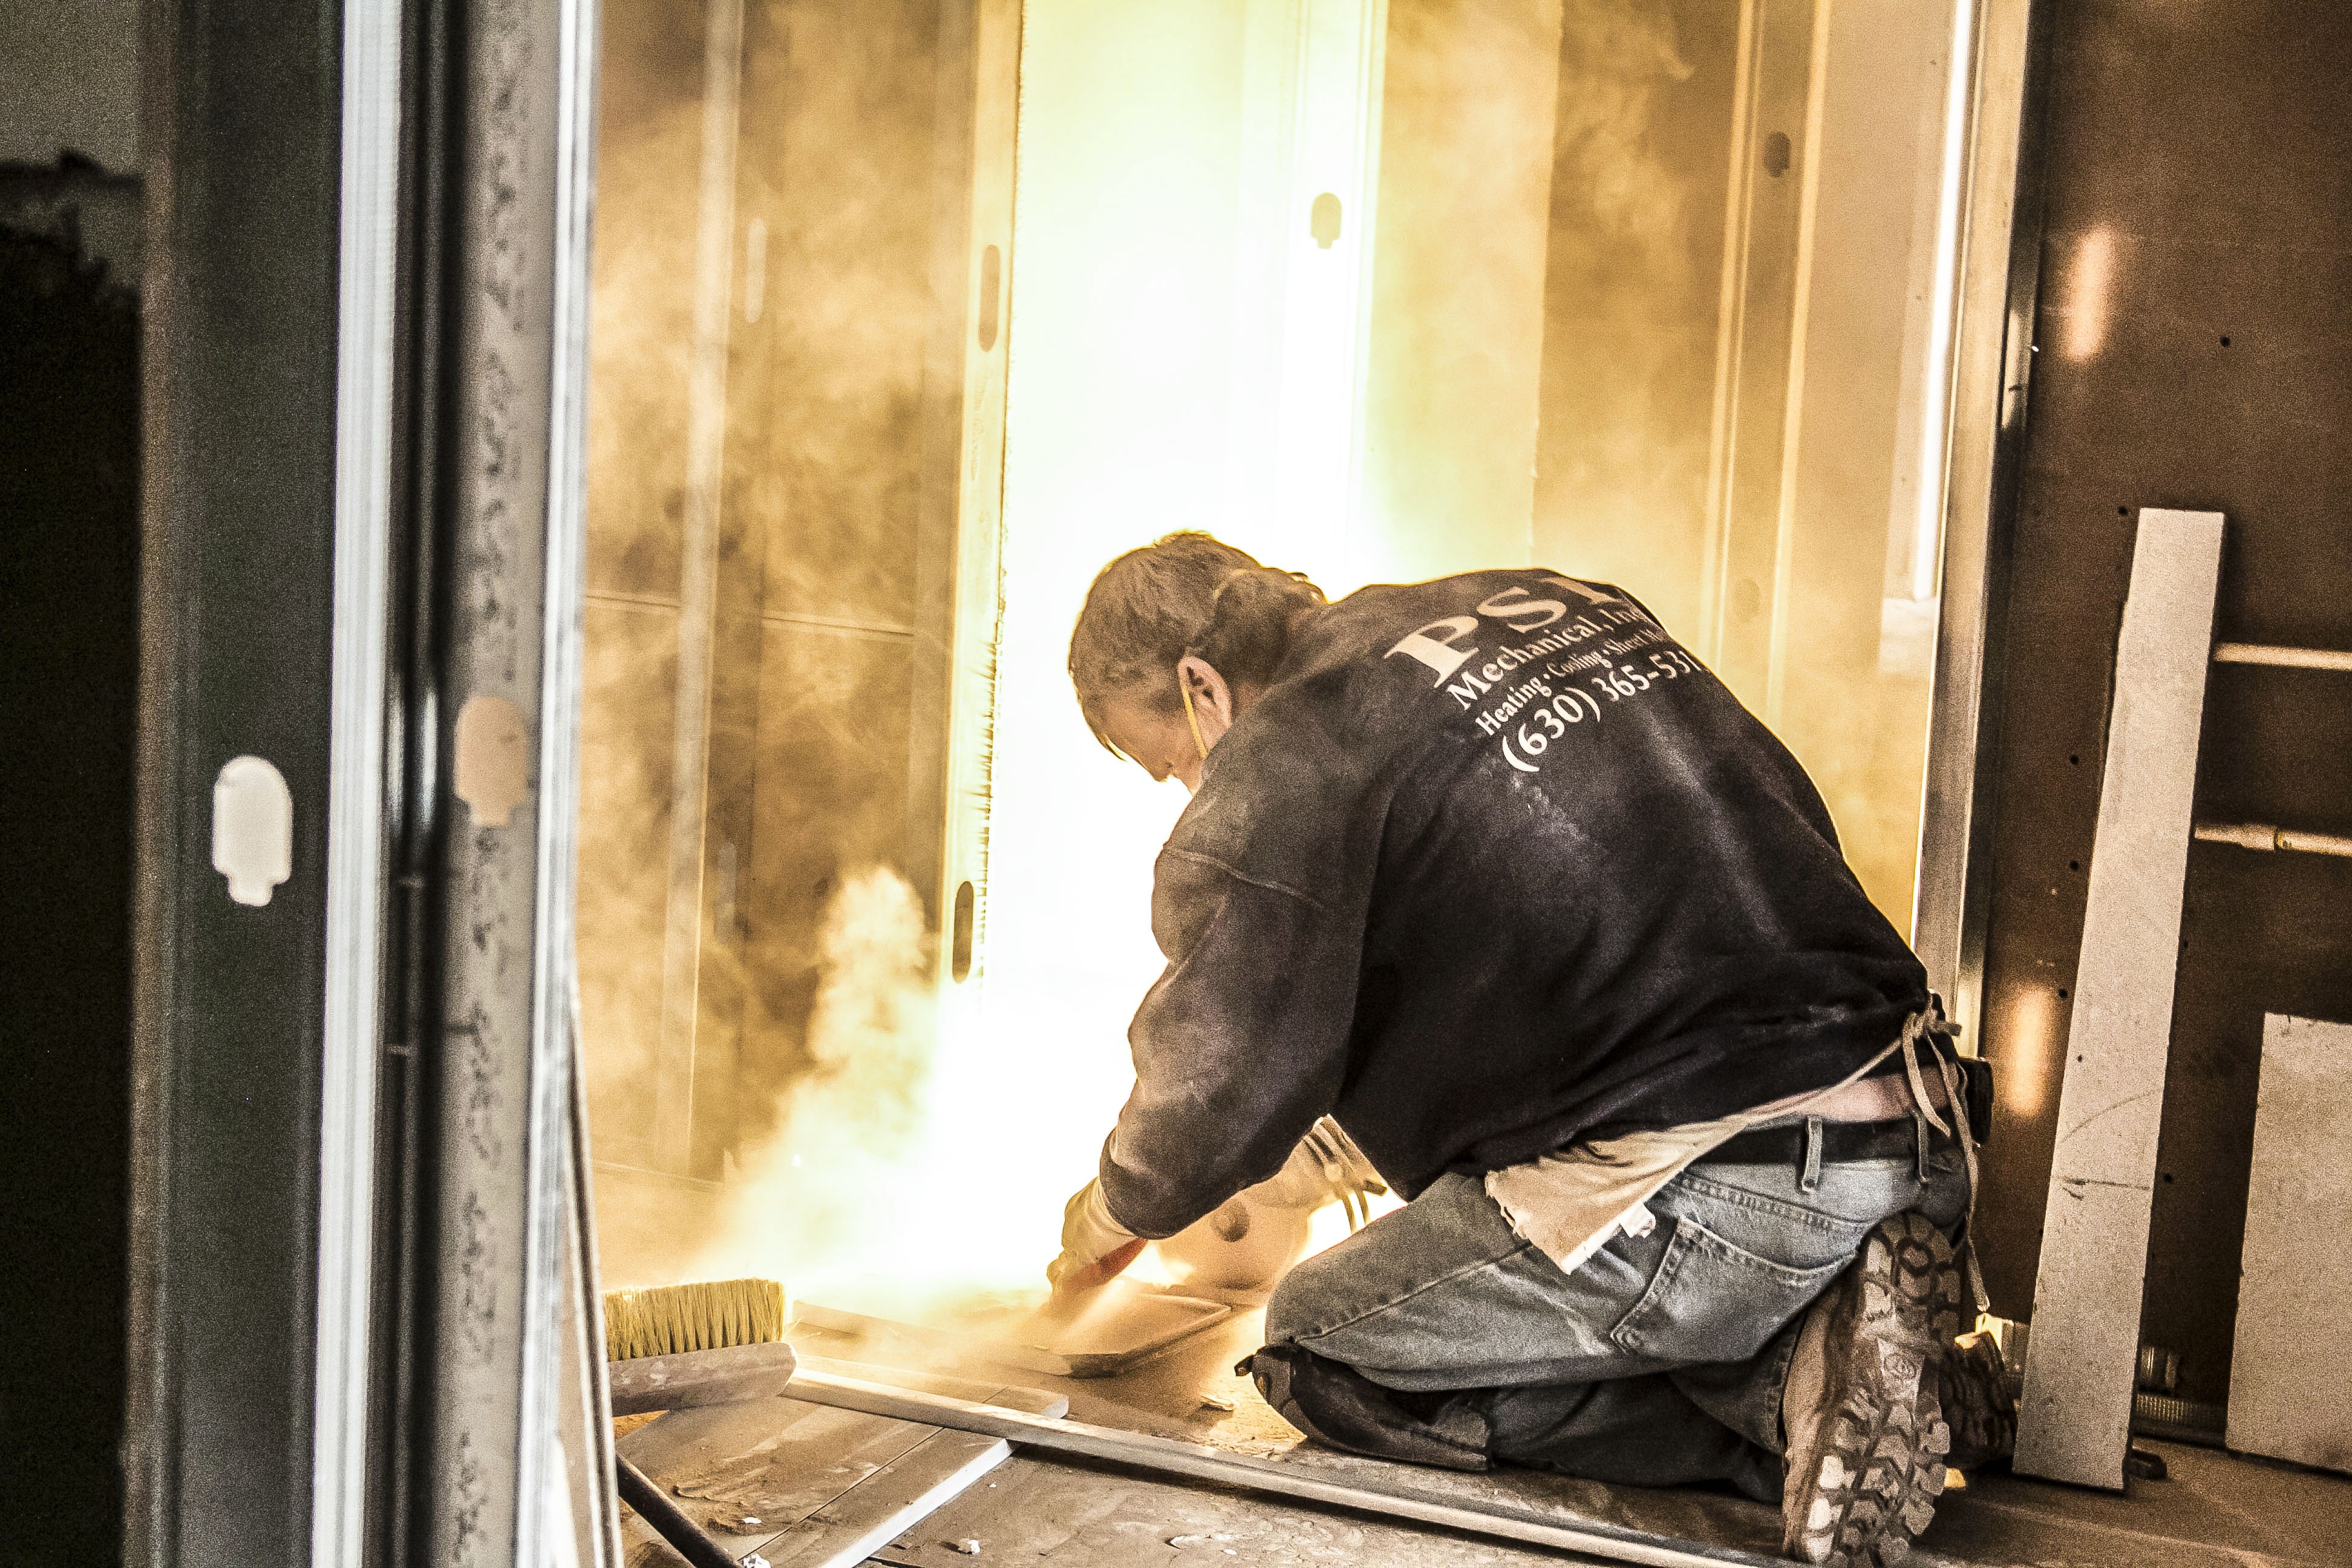
man, street, construction, welding, worker, welder, demolition